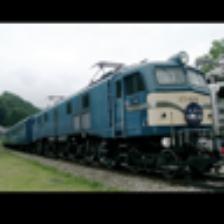
Label: NonHuman